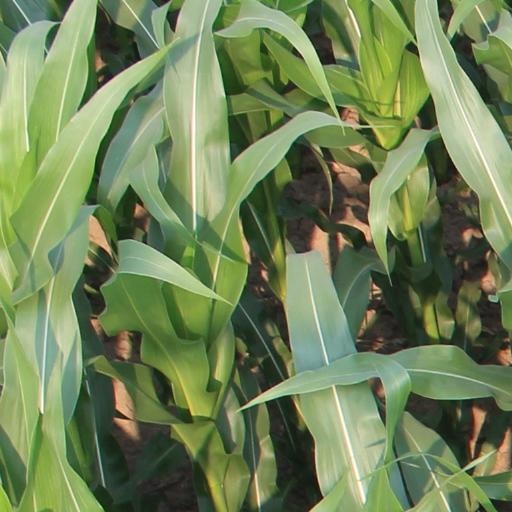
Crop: maize; corn